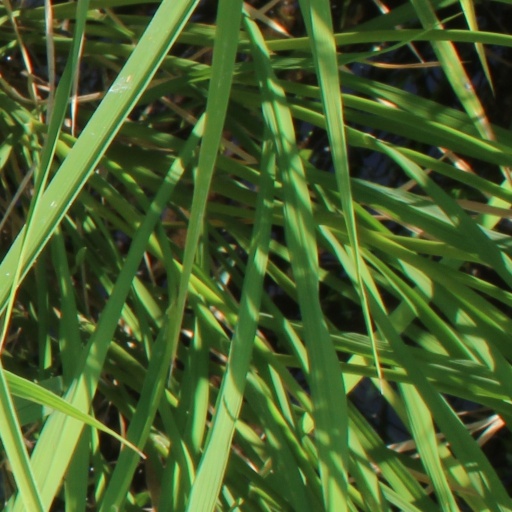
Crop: rice